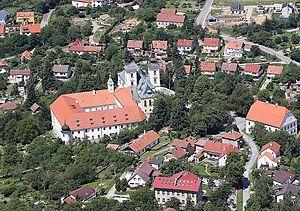
Le couvent des Minimes est un couvent de l'ordre des Minimes situé à Vranov en Moravie. La partie occidentale du couvent est inscrite à la liste des monuments culturels de la République tchèque. Il se trouve joint à l'église de la Nativité-de-la-Bienheureuse-Vierge-Marie.
Vranov est une commune du district de Brno-Campagne, dans la région de Moravie-du-Sud, en Tchéquie. Sa population s'élevait à 767 habitants en 2017.